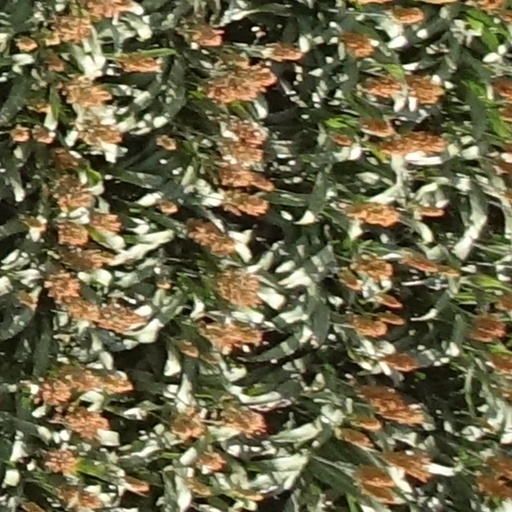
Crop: sorghum